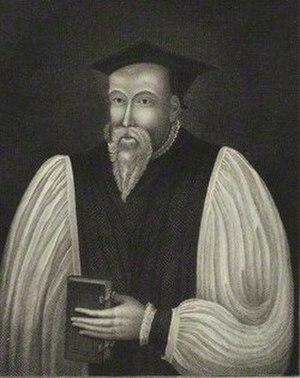
Robert Holgate est un ecclésiastique anglican.